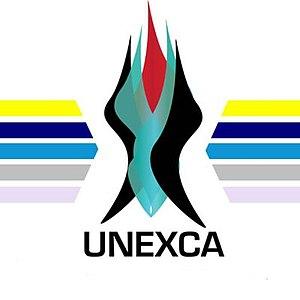
L' Université nationale expérimentale du Grand Caracas est une université publique du Venezuela sous la tutelle du ministère du Pouvoir populaire pour l'éducation universitaire, la science et la technologie, dont le siège principal est situé dans l'urbanisation de La Floresta, paroisse de Chacao, municipalité de Chacao., à l’est du centre géographique du Grand Caracas. Elle a été fondée le 27 février 2018.